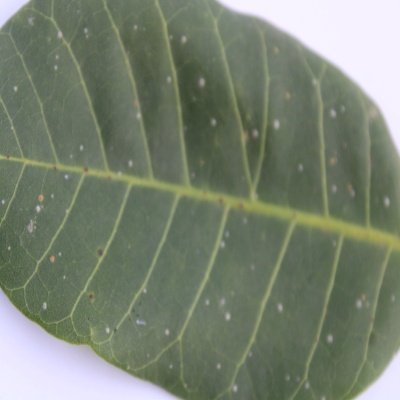
Crop: Cashew
Condition: red rust